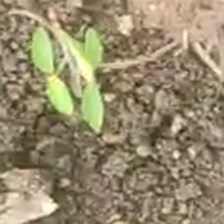
Weed species: Moti_dudhi(Euphorbia_geneculata_L)